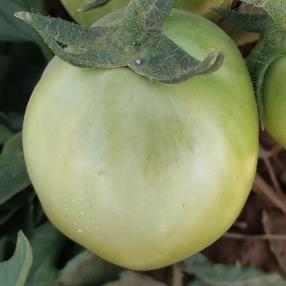
Crop: Tomato
Condition: healthy-fruit